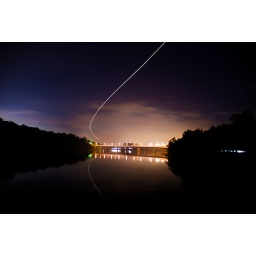
An airplane taking off over the Roosevelt Bridge from the pedestrian bridge leading to Roosevelt Island.